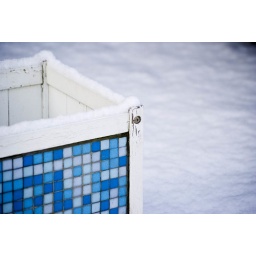
I just found this empty flower box interesting and eye catching against the snow